Bhaurao Gaikwad

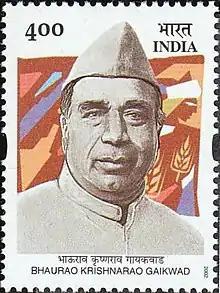
Gaikwad on a 2002 stamp of India

Bhaurao Krishnaji Gaikwad (15 October 1902 – 29 December 1971), also known as Dadasaheb Gaikwad, was an Indian politician and social worker from Maharashtra. He was founder member of the Republican Party of India and was a member of parliament in both the Lok Sabha (1957 - 1962) and Rajya Sabha (1962 - 1968). He was a close colleague and follower of human rights leader B. R. Ambedkar. The people of Maharashtra honoured him with the sobriquet Karmaveer (King of actions) and the Government of India awarded him with Padma Shri in 1968 for his dedicated service to society.